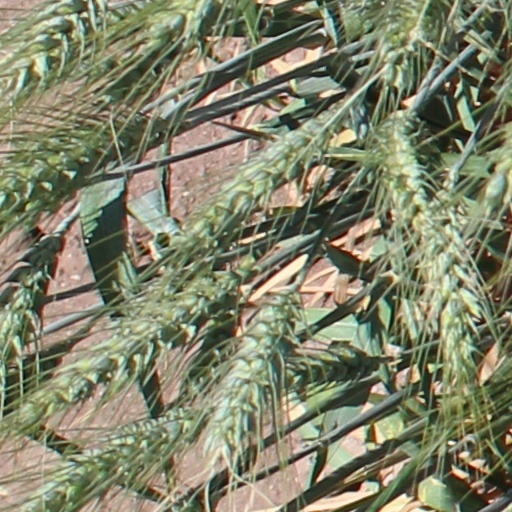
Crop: wheat